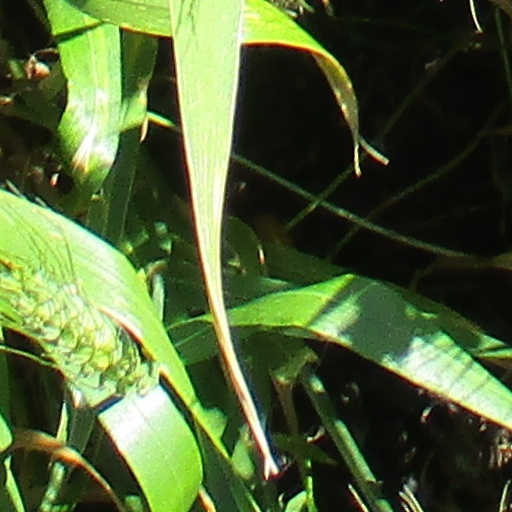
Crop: wheat